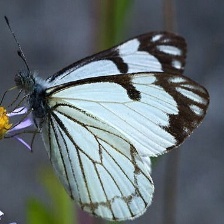
Species: PINE WHITE
Butterfly family (ImageNet category): cabbage_butterfly